Ronneburg Castle

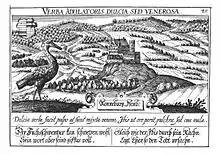
View of the Ronneburg in Hesse (probably based on an older model) after D. Meisner/E. Kieser, Thesaurus Philopoliticus or Political Treasure Chest Vol. 2, facsimile reprint of the Frankfurt/Main edition 1625-1626 and 1627-1631, Nördlingen 1992, Book 7, No. 45

The castle was pledged to the Knights of Rockenberg in 1327, leading to significant expansions. Between 1339 and 1356, it once again fell under the administration of the Archbishopric. In 1356, Ronneburg Castle was pledged to the Lords of Cronberg, specifically Hartmut VI and Frank VIII of Cronberg. They had provided considerable financial assistance to Archbishop Gerlach of Nassau and, in return, received the castle as collateral for 18,000 small gold florins. The Cronbergs retained ownership of Ronneburg until 1407, during which time they carried out further enhancements, including the construction of the chapel bay window in the hall building. Starting in 1424, the castle entered another period of pledging, this time under the control of the Counts of Hanau.